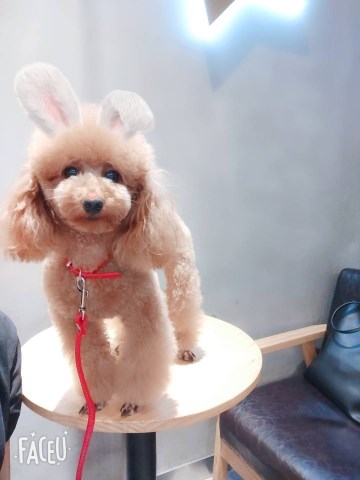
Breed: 2925-n000114-toy_poodle